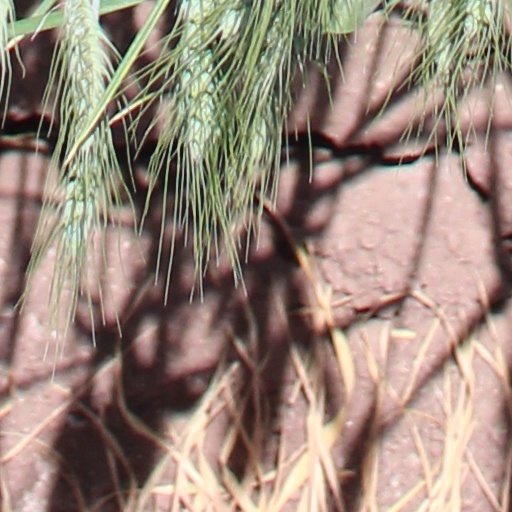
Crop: wheat